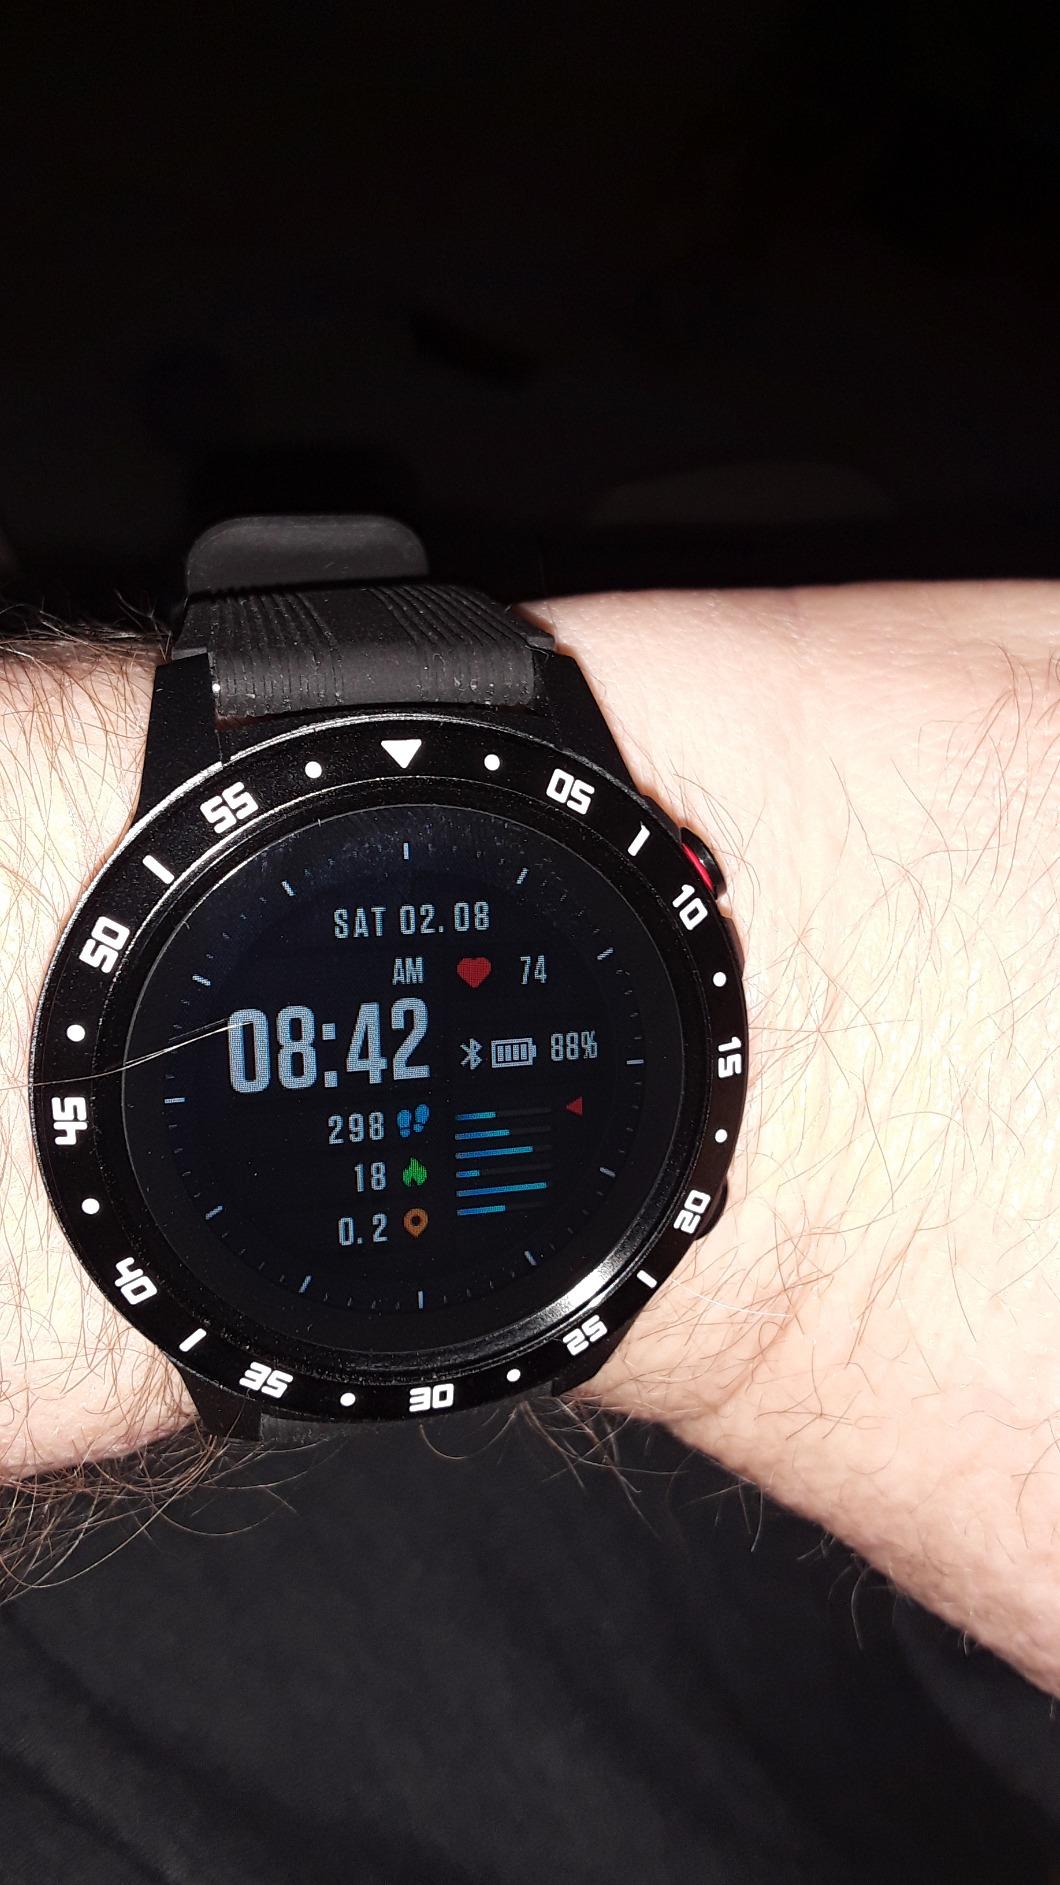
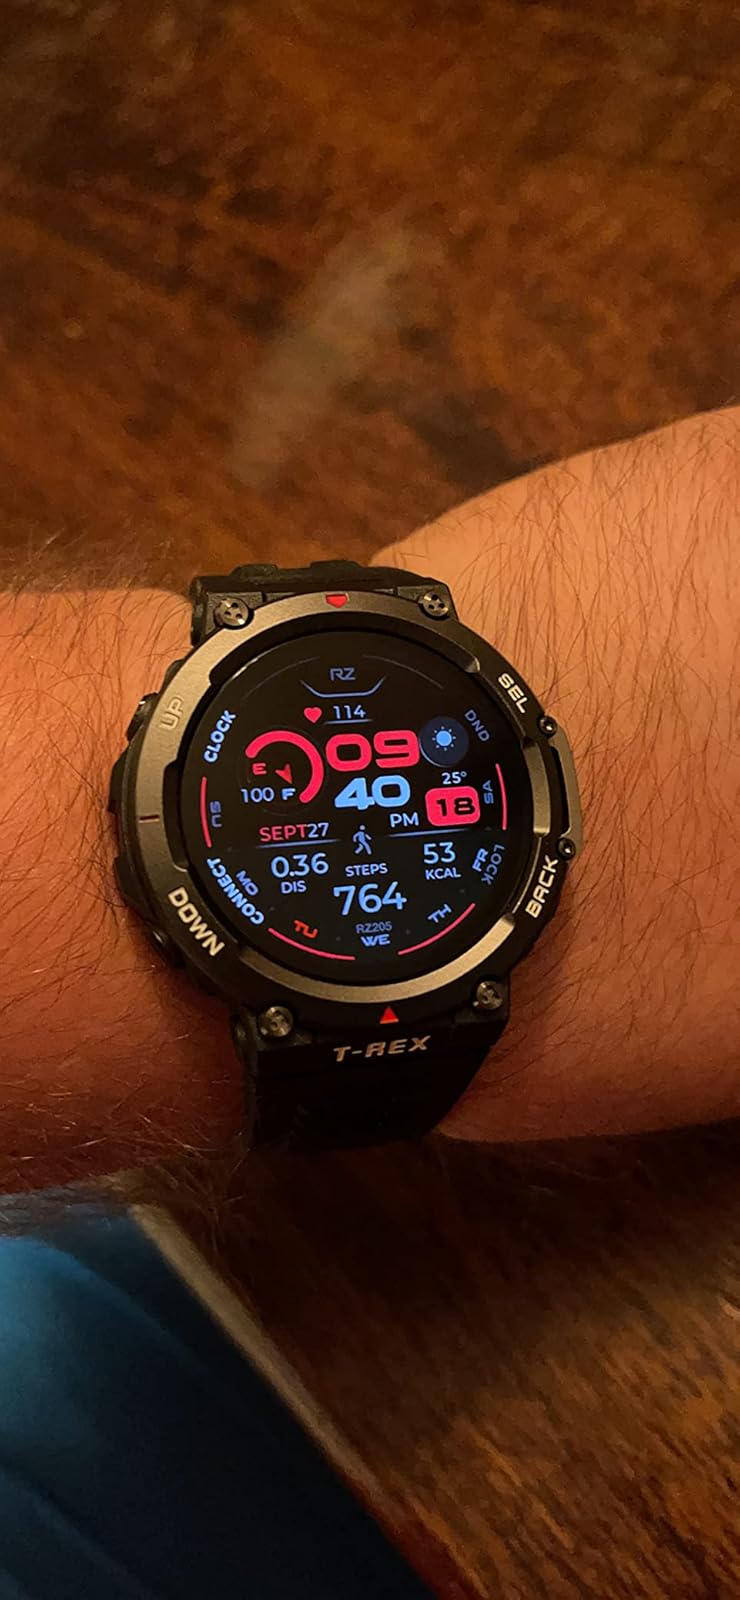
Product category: smartwatch
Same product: no